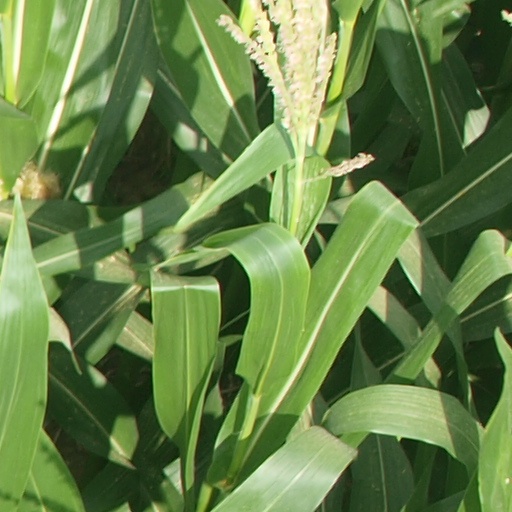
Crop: maize; corn